Belemnotheutis

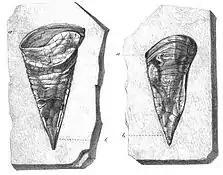
Two drawings of "Belemnotheutis" phragmocones by Gideon Mantell.

The phragmocone of "Belemnotheutis" is short and blunt, measuring around to in length. The outer wall of the phragmocone is called the conotheca, distinct from the rostrum. It begins approximately from the tip of the phragmocone and consists of a nacreous outer layer and an inner lamellar layer. The outer layer gradually thins from in thickness to only about thick at about further down the shell until it eventually disappears around the opening of the phragmocone (the peristome). Sometimes there is a hollow gap between the rostrum and the lamellar layer of the conotheca, indicating either organic content that have since disappeared or disintegration of the lamellar layer itself. The phragmocone of "Belemnotheutis" had about 50 chambers that were originally aragonitic, though they are usually replaced by calcium phosphate during the process of fossilization.